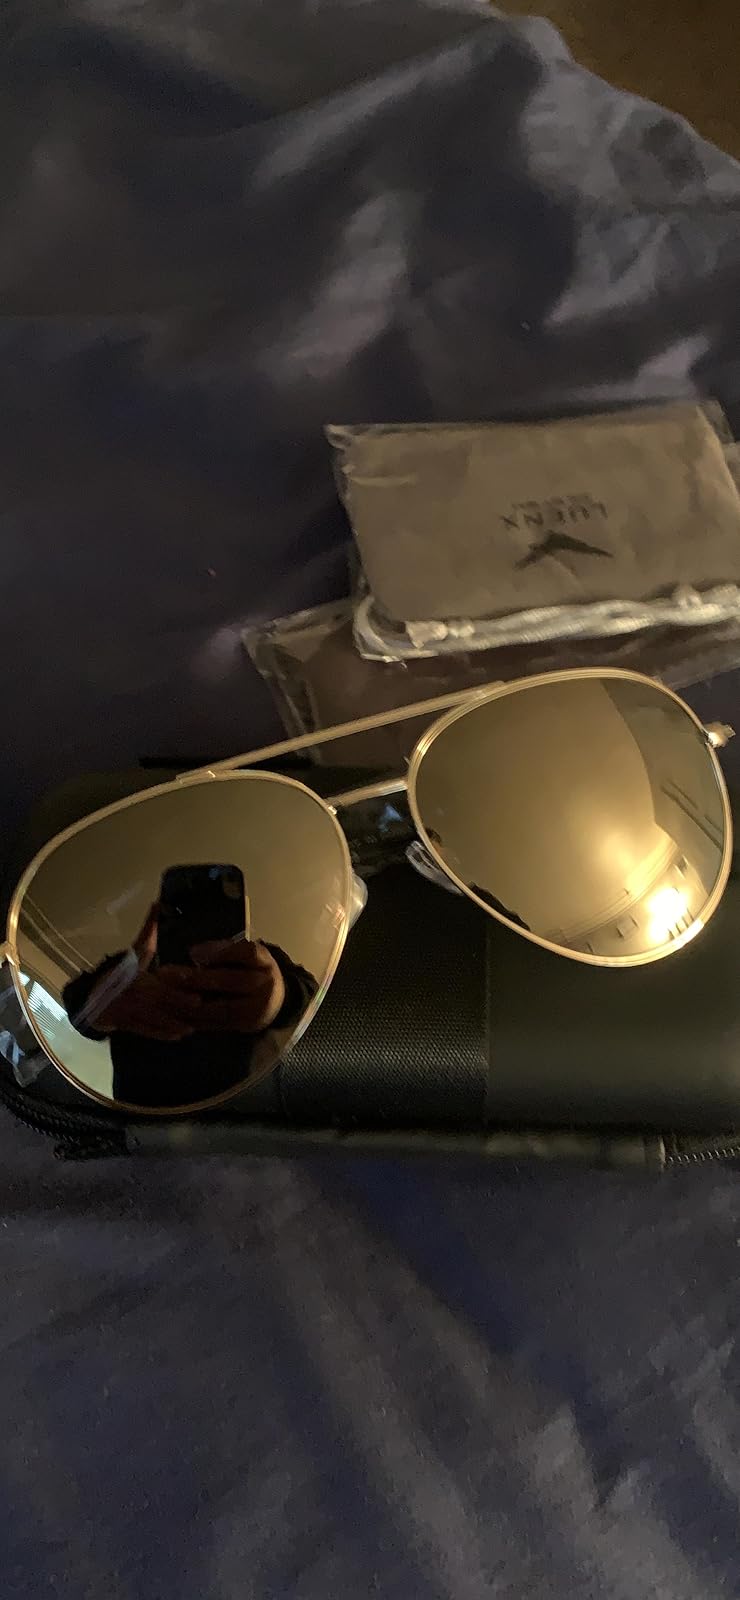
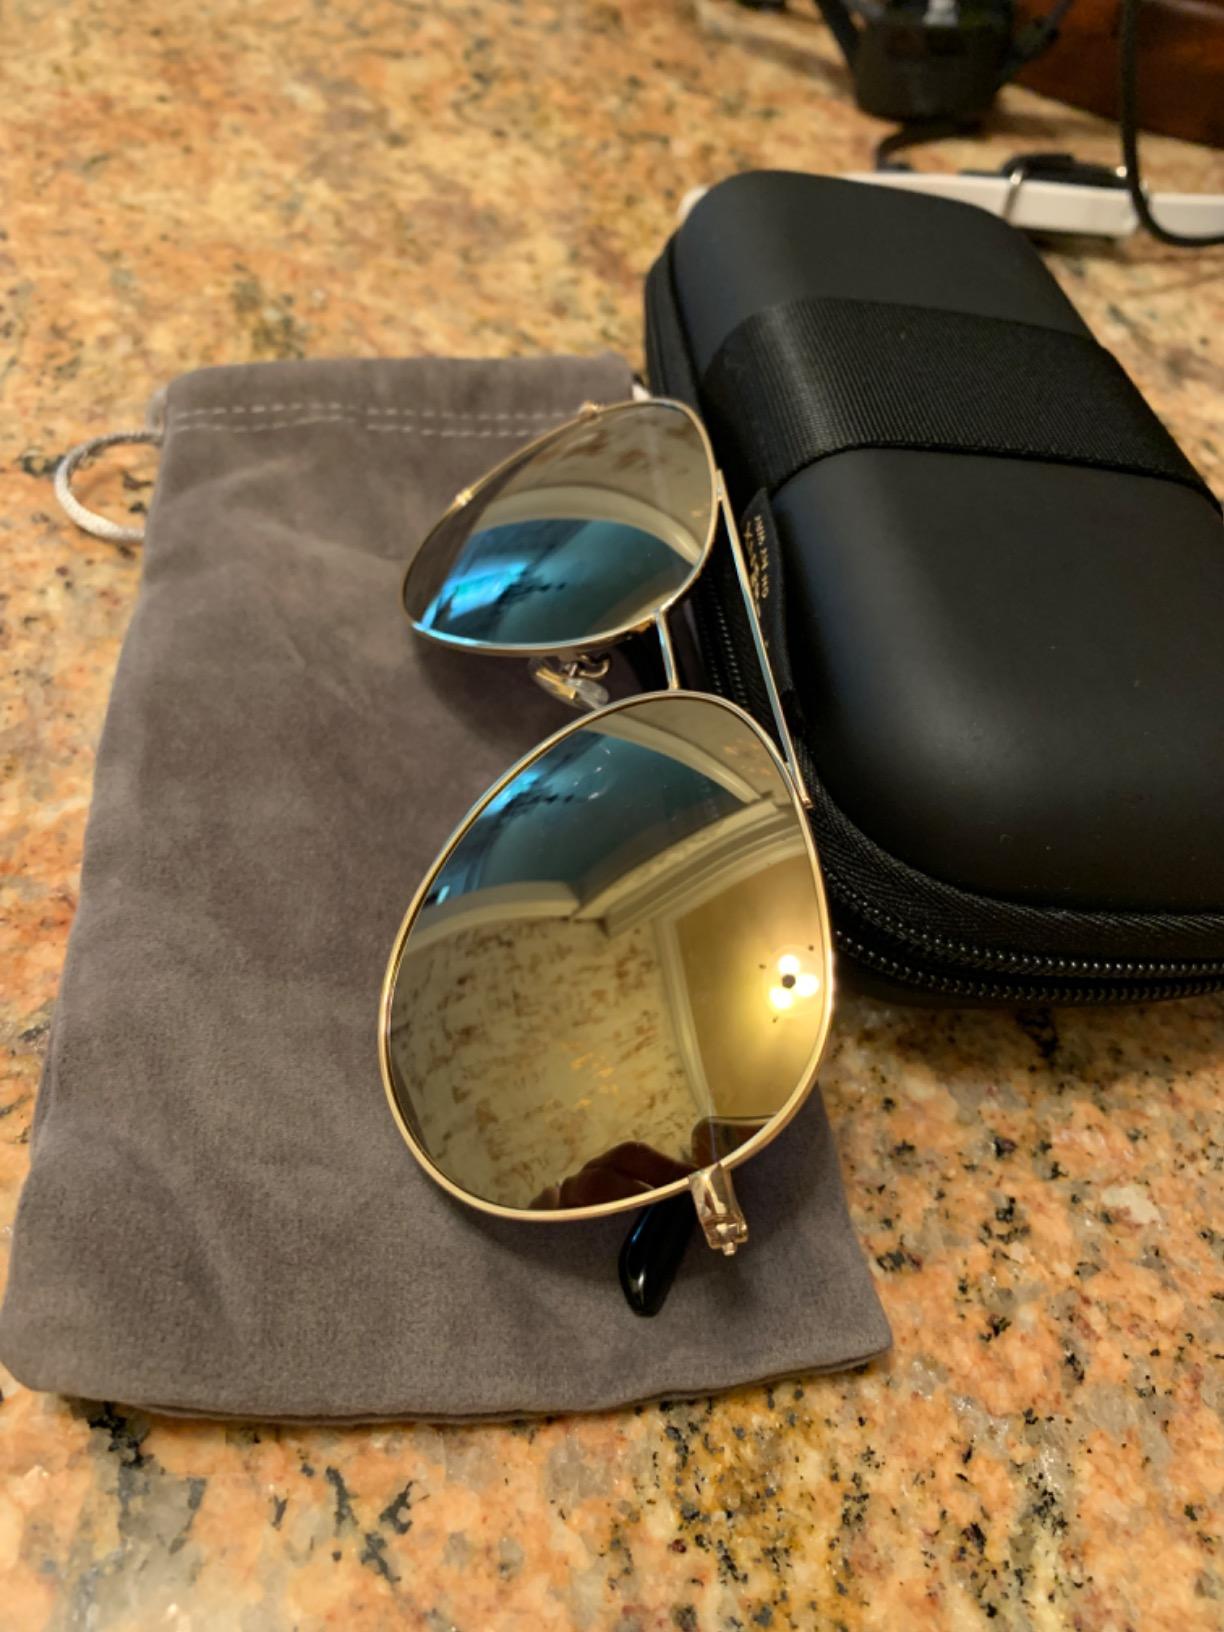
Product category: accessories_sunglasses
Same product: yes